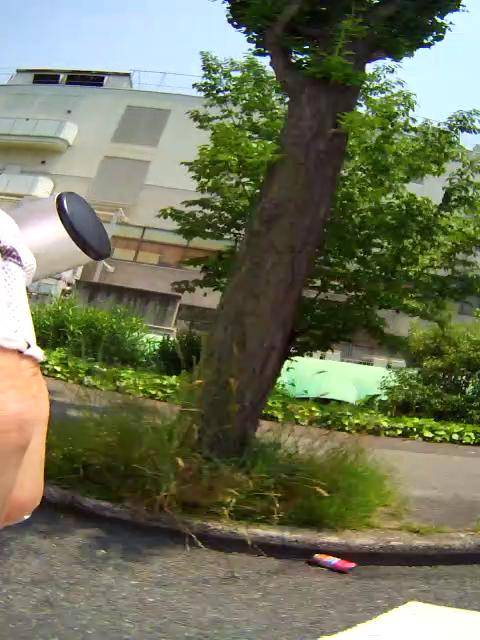
Region: Japan
Coordinates: 34.81, 135.494